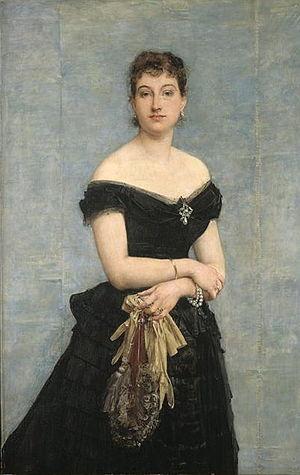
Flore Singer est une salonnière et femme de lettres française, née à Paris en 1824 et morte à Paris le 28 novembre 1915.
Paul Baudry, né à La Roche-sur-Yon le 7 novembre 1828 et mort à Paris 6ᵉ le 17 janvier 1886, est un peintre français.
La famille Stern est une dynastie de banquiers à l'origine de la banque Stern.